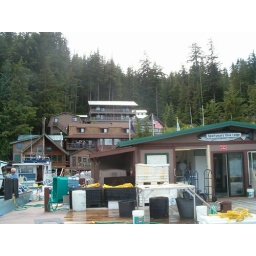
Bringing our fish in to be cleaned, and vacuumed pack for our trip back home